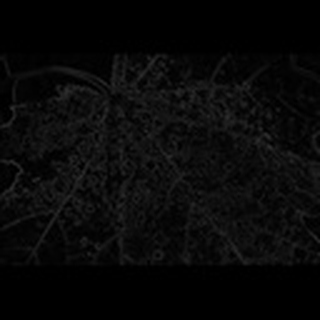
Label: cotton_powdery_mildew